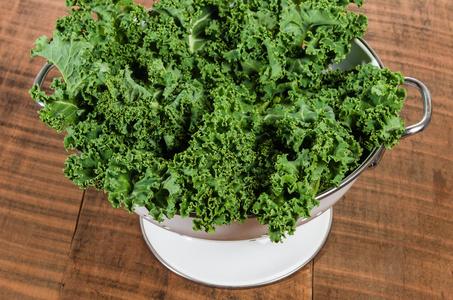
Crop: unknown
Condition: cabbage